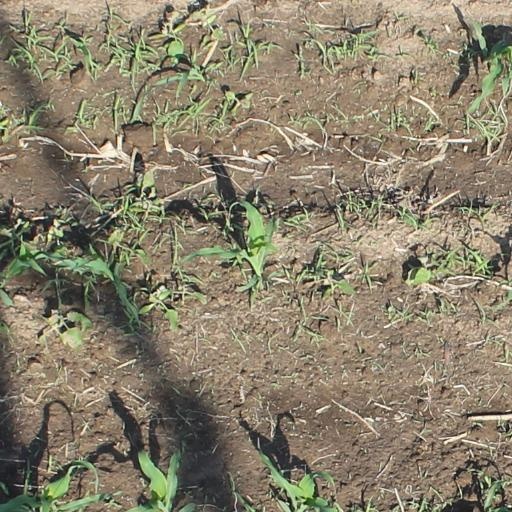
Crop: maize; corn